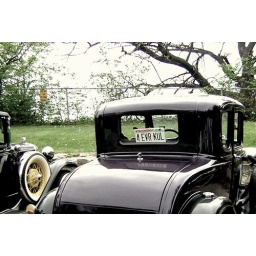
Love the license plate in the back window of this Model A Ford.